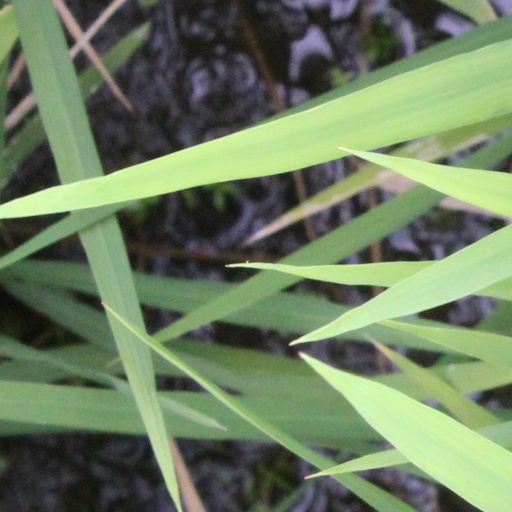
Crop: rice